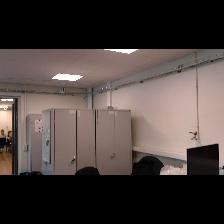
Label: NonHuman